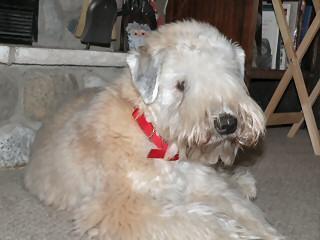
soft-coated_wheaten_terrier